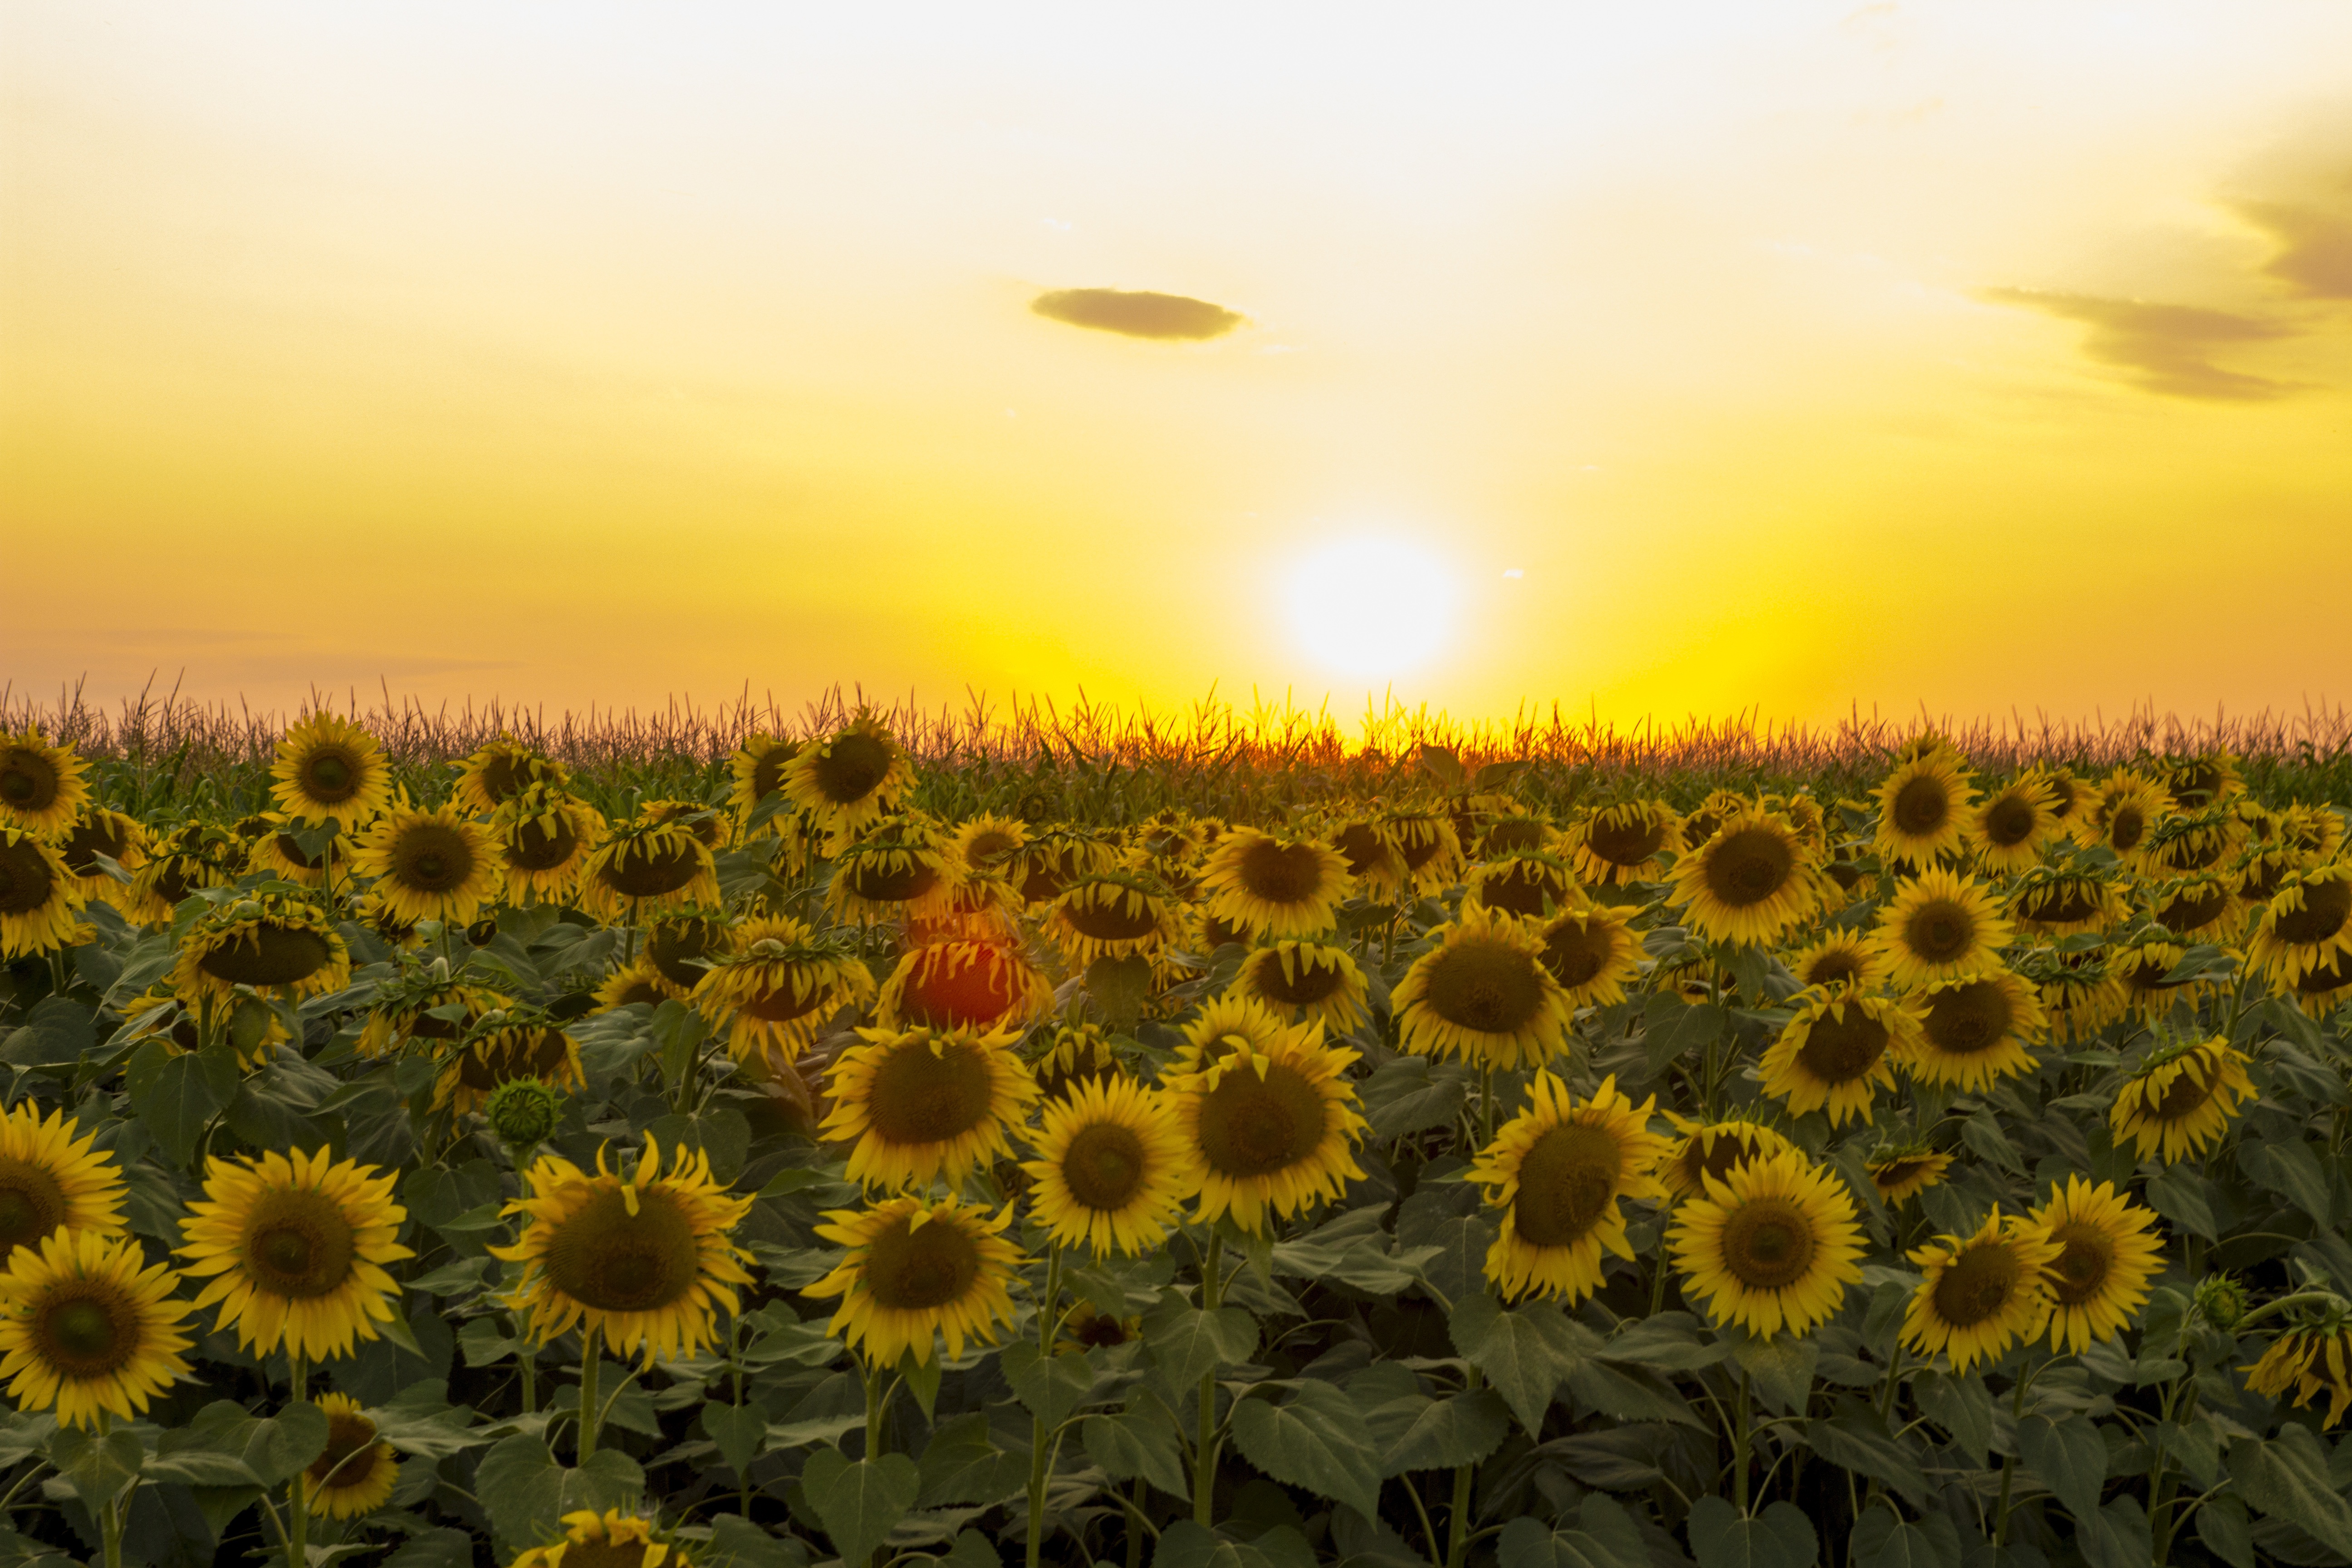
nature, plant, sky, sun, sunset, field, meadow, prairie, sunlight, flower, summer, evening, yellow, agriculture, plain, sunflower, dramatic sky, vibrant, sunflower field, flowering plant, daisy family, asterales, sunflower seed, grass family, land plant